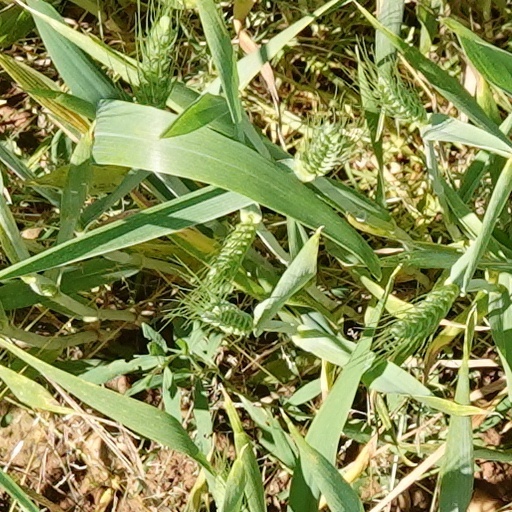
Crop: wheat